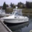
Label: ship